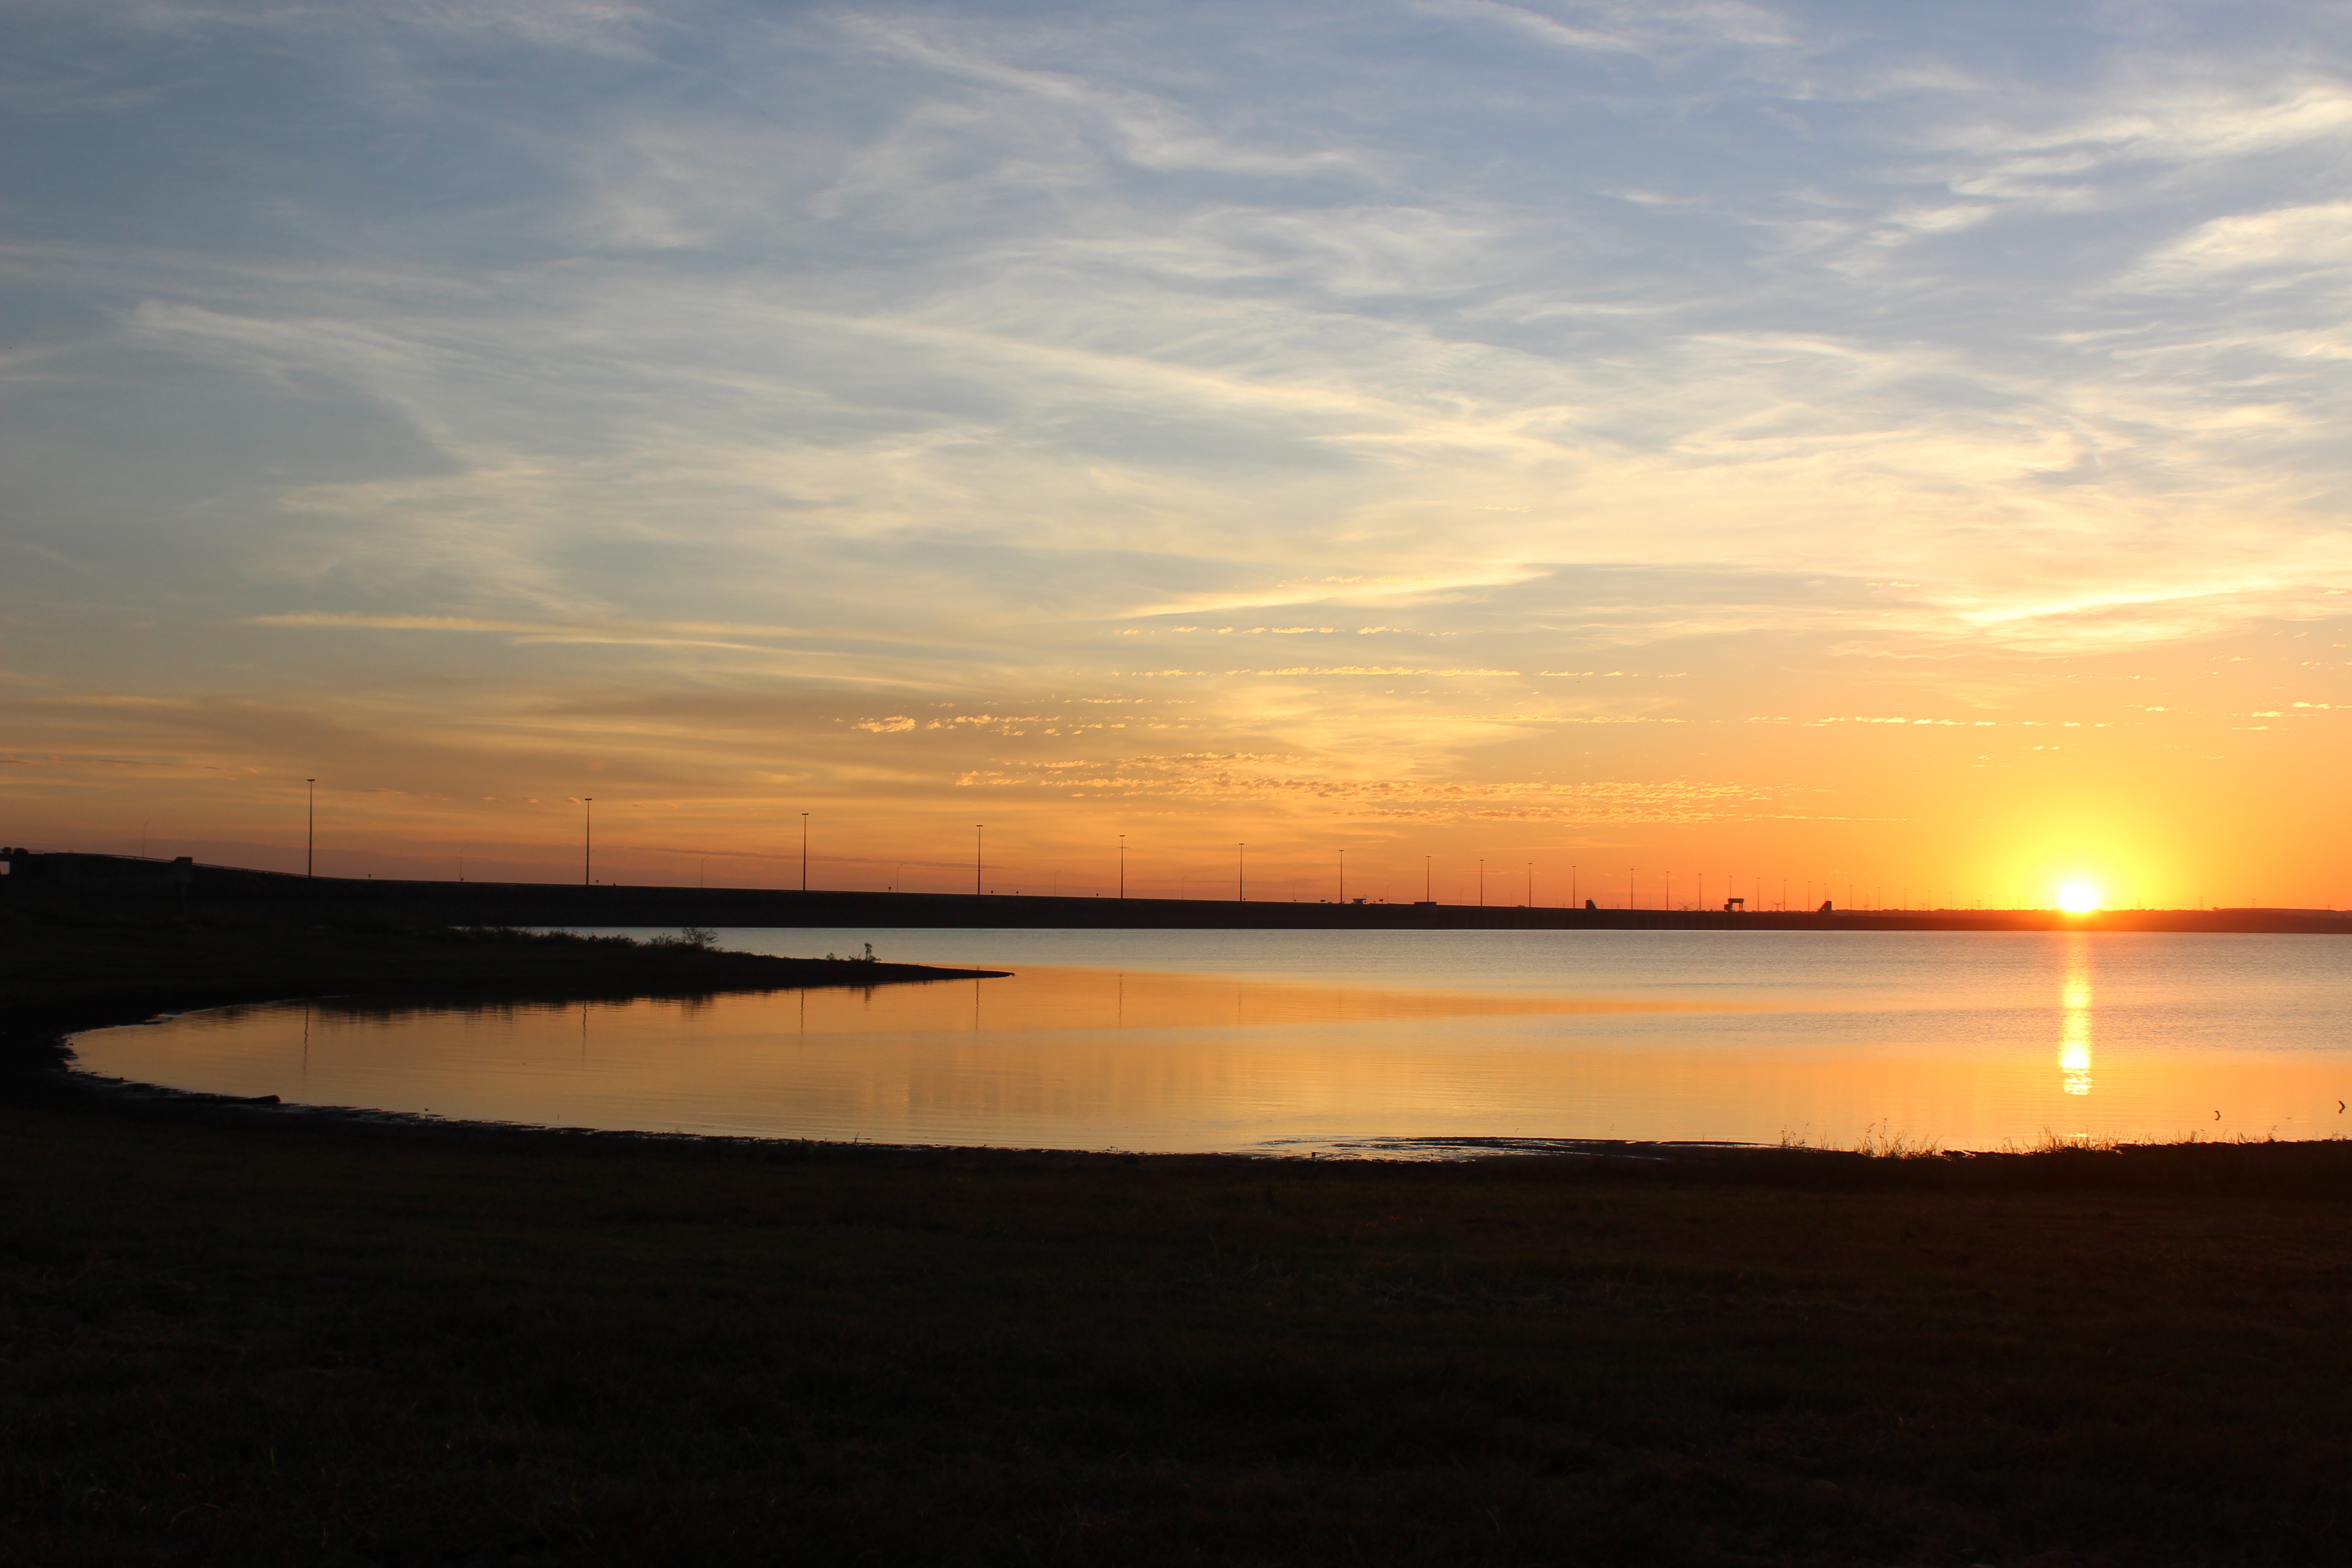
beach, landscape, sea, coast, nature, ocean, horizon, cloud, sun, sunrise, sunset, sunlight, morning, shore, dawn, river, dusk, evening, reflection, tropical, natural, tourism, brazil, brazilian, afterglow, brazilian landscape